Morgan's Mount

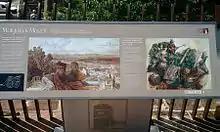
Information board of Morgan's Mount

The Mount is constructed in red sandstone coursed rubble, and is rectangular in shape. It contains a chamber at the level of the walkway, with barred openings to the west and the north. Two flights of five steps lead up to the roof, which has a stone parapet surmounted by an iron railing. One of the steps has a reused Victorian gravestone.